Maceration (wine)

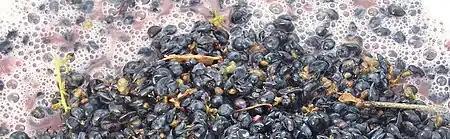
Cabernet Sauvignon musts interact with the skins during fermentation to add color, tannins and flavor to the wine.

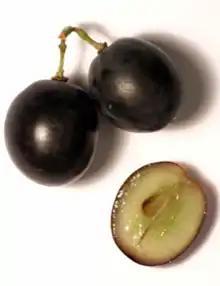
Most red wine grapes have their color concentrated in the skin, while the juice is much lighter in color. The duration of contact between the crushed grape skins and their juice impacts the final color and flavor profile.

Maceration is the winemaking process where the phenolic materials of the grape—tannins, coloring agents (anthocyanins) and flavor compounds—are leached from the grape skins, seeds and stems into the must. To macerate is to soften by soaking, and maceration is the process by which the red wine receives its red color, since raw grape juice (with the exceptions of teinturiers) is clear-grayish in color. In the production of white wines, maceration is either avoided or allowed only in very limited manner in the form of a short amount of skin contact with the juice prior to pressing. This is more common in the production of varietals with less natural flavor and body structure like Sauvignon blanc and Sémillon. For Rosé, red wine grapes are allowed some maceration between the skins and must, but not to the extent of red wine production.